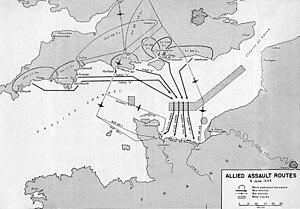
Plan d'attaque du débarquement en Normandie From Center for Military History, US Army (http://www.army.mil/cmh-pg/BOOKS/WWII/utah/maps/Map2.jpg) Originally prepared as part of the US Military History: Utah Beach To Cherbourg
Le terme de front de l'Ouest fait référence au théâtre d'opérations en Europe de l'Ouest pendant la Seconde Guerre mondiale. De septembre 1939 à mars 1945, l'Allemagne nazie va combattre la France et le Royaume-Uni puis les États-Unis et le Canada, les principales nations belligérantes sur ce front. La férocité grandissante de ce conflit provoqua d'énormes destructions et d'immenses pertes militaires et civiles dans l'ouest de l'Europe mais certaines régions où le front s'enlisera connaitront les plus importantes destructions et avec, nouveauté dans l'Histoire, les premiers bombardements aériens massifs de villes.
La bataille de Normandie, nom de code opération Overlord, est l'une des grandes batailles de la Seconde Guerre mondiale sur le théâtre militaire européen. Elle se déroule entre juin et août 1944 en Normandie, et permet aux Alliés d’ouvrir un nouveau front en Europe de l'Ouest, face aux troupes du Troisième Reich. Elle débute le mardi 6 juin 1944 — appelé Jour J — par le parachutage des premiers combattants à l'intérieur des terres, puis le débarquement d'importantes forces d'infanterie sur les plages de l'ouest du Calvados et de l'est du Cotentin. Elle s'achève entre le 19 août 1944 et le 29 août, simultanément avec la Libération de Paris le 25 août. Son effet est renforcé par l’opération Bagration lancée le 22 juin par Staline sur le front de l'Est, et par le débarquement de Provence le 15 août. Certains historiens considèrent que la bataille de Normandie s'achève le 12 septembre avec la libération du Havre.